HNTB

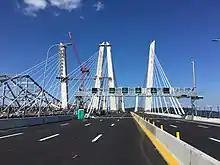
The new Tappan Zee Bridge before its opening in 2017. HNTB was the owner's engineer for the project.

In 2016, the National Steel Bridge Alliance gave HNTB awards for several bridge projects. These included the South Park Bascule Bridge in Seattle; the Portsmouth Memorial Bridge between New Hampshire and Maine; the Stan Musial Veterans Memorial Bridge in St. Louis; and the Falls Flyover Ramp in Wichita, Kansas.